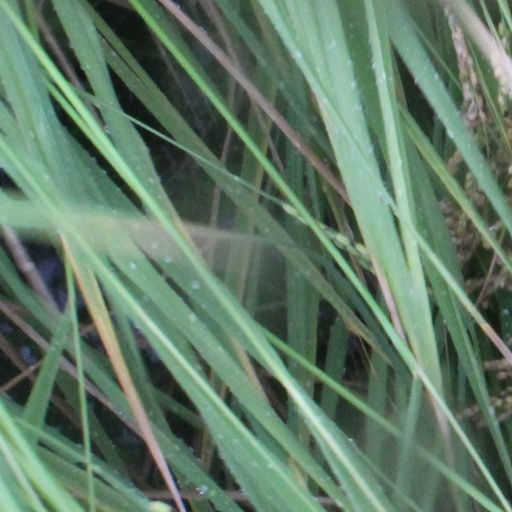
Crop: rice